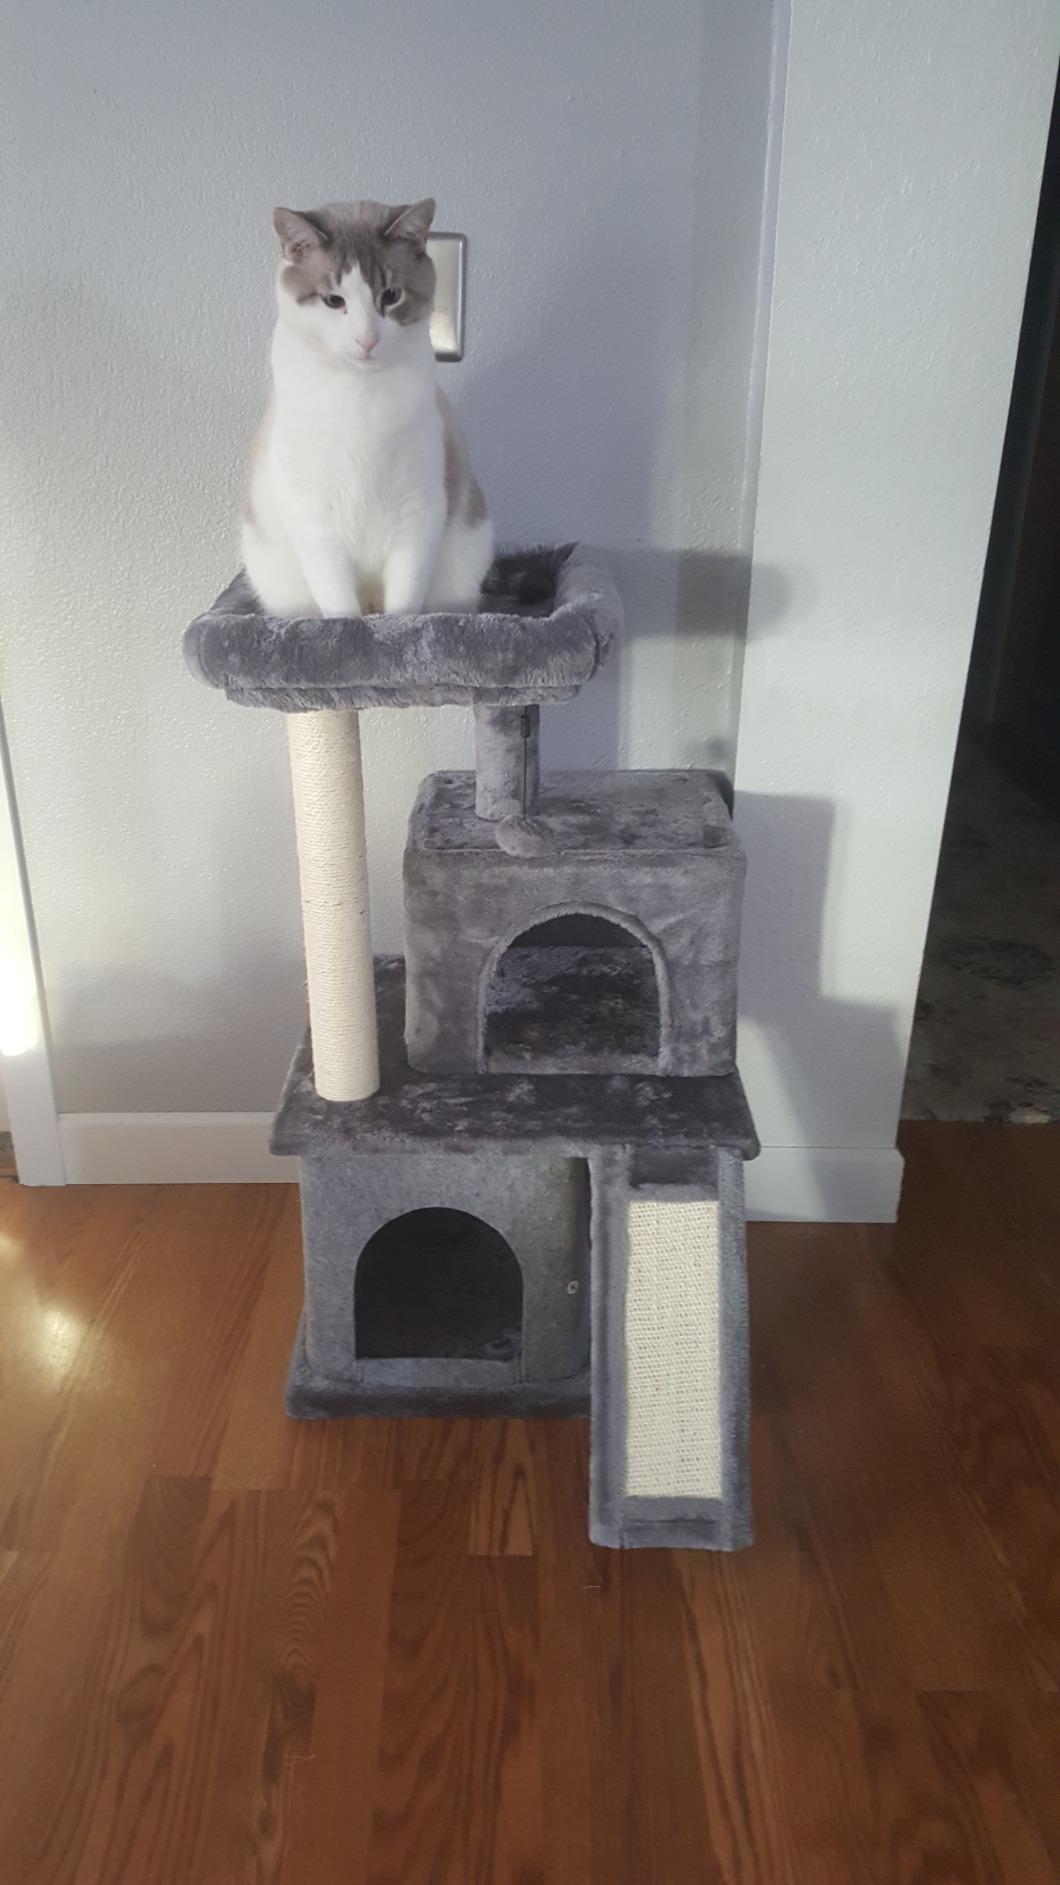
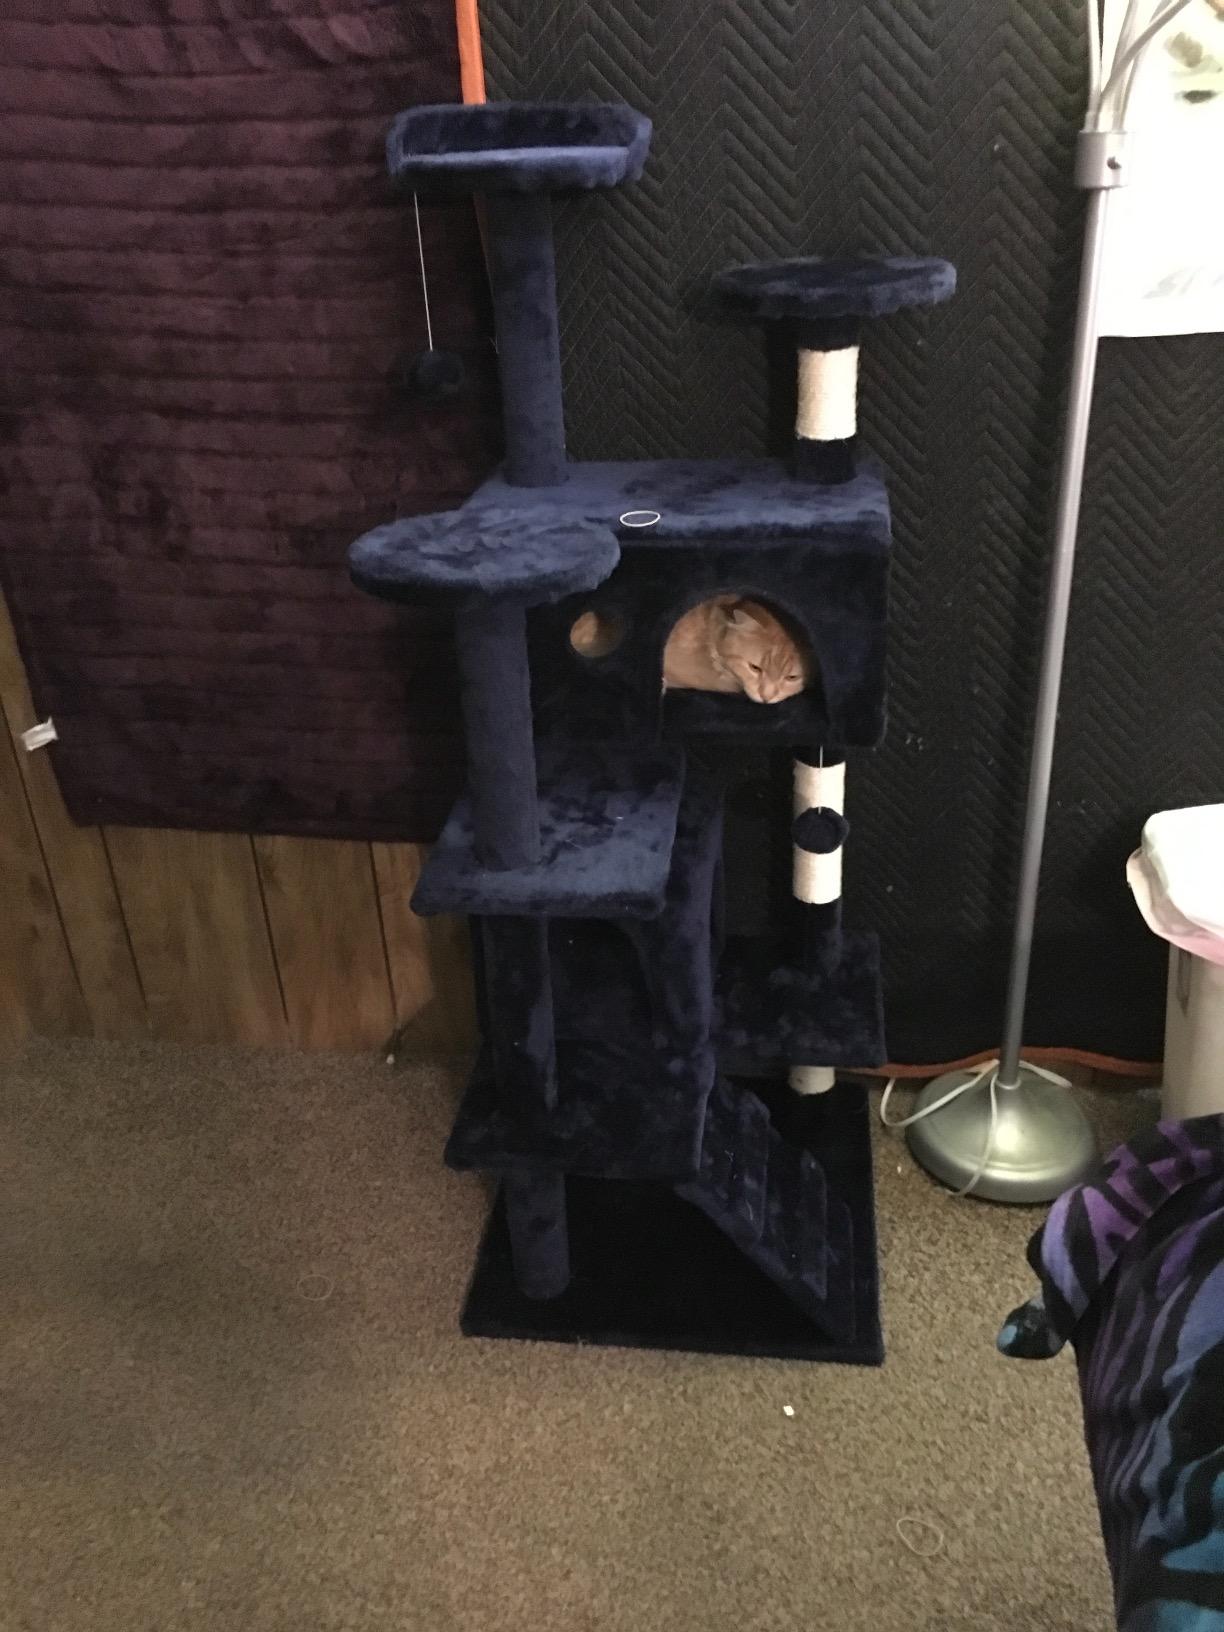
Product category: items_cat tree
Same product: no